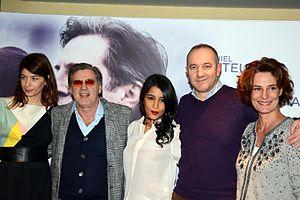
Avant-première du film ""Avant l'hiver""